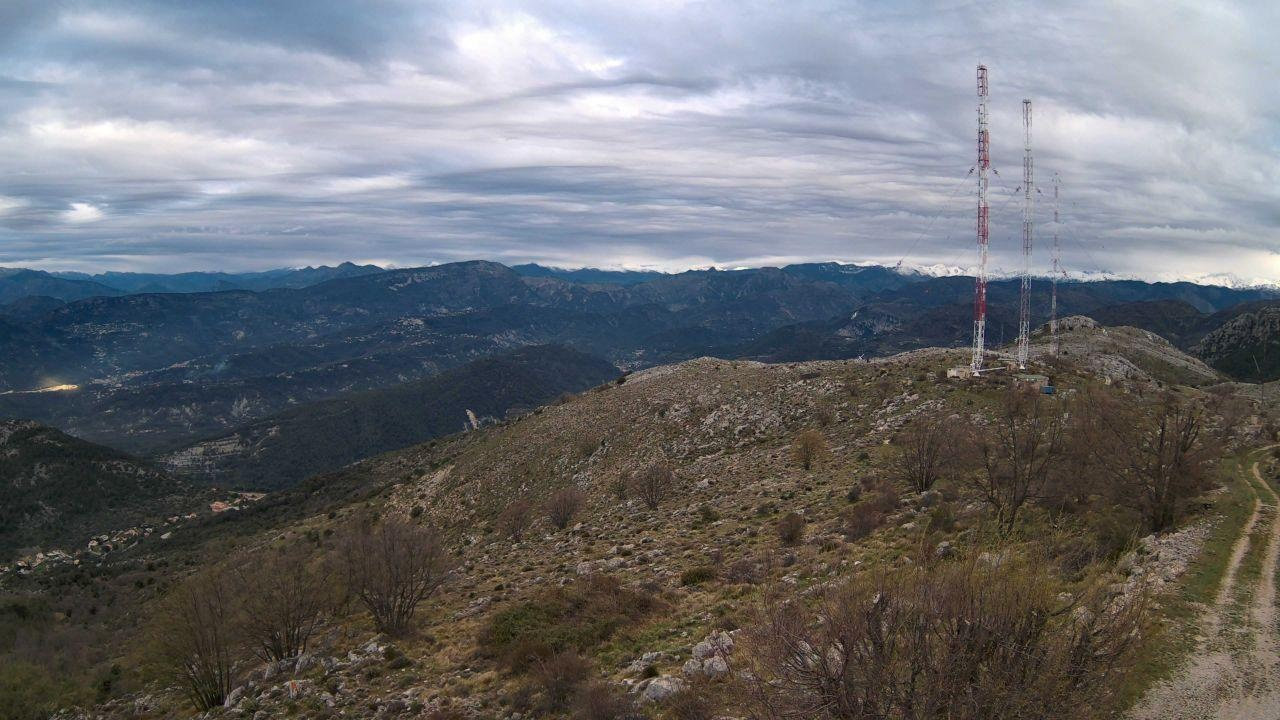
Fire: no
Smoke: no